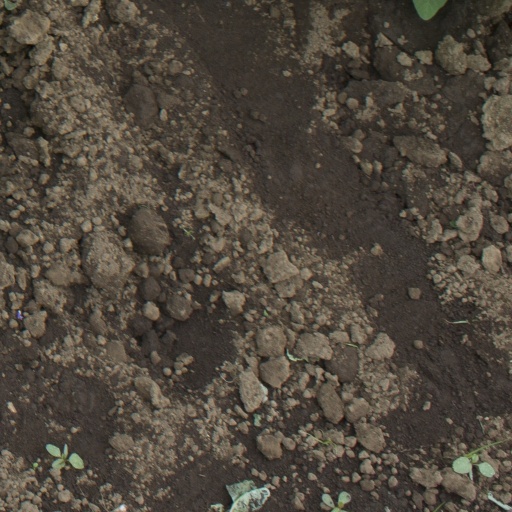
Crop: soybean